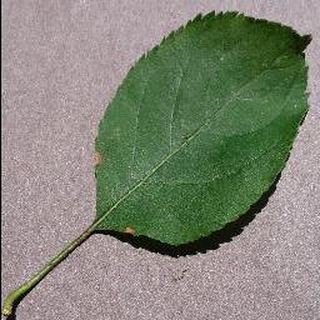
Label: apple_black_rot